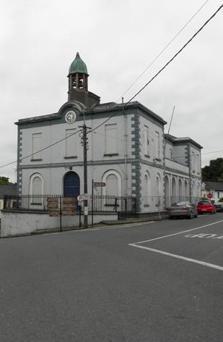
Building: Castleblayney Town Hall
Country: United Kingdom
Year built: 1790
Municipal building in Castleblayney, County Monaghan, Ireland Castleblayney Town Hall Halla an Bhaile Bhaile na Lorgan Castleblayney Town Hall Castleblayney Town Hall Location within Ireland General information Architectural style Italianate style Address Market Square, Castleblayney Country Ireland Coordinates 54°07′13″N 6°44′02″W / 54.1204°N 6.7339°W / 54.1204; -6.7339 Completed 1790 Castleblayney Town Hall ( Irish : Halla an Bhaile Bhaile na Lorgan ) is a municipal building in the Market Square at Castleblayney , County Monaghan , Ireland. It has served as a market house, as a town hall and as a courthouse, but is currently disused and standing derelict. History The building was commissioned as a market house for the town by Andrew Blayney, 11th Baron Blayney , whose seat was at Blayney Castle , and was intended to support the local linen trade. The site he selected was an elevated location in the centre of the Market Square. It was designed in the Italianate style , built in rubble masonry with a cement render finish and was completed in its original form around 1790. The design involved a symmetrical main frontage of eight bays facing southwest onto the Market Square. The central section of four bays featured a loggia with four round headed openings on the ground floor, and four sash windows behind a parapet and a large recess on the first floor. The end sections of two bays each, which were slightly projected forward, were fenestrated by slightly recessed round headed windows on the ground floor and by sash windows with window sills on the first floor. The rear elevation of the building, which was accessed further down the slope of the hill, incorporated a basement floor which was arcaded, so that markets could be held, and was unrendered. At roof level, there was a bell tower with an ogee -shaped dome at the northwest end of the building. Internally, the principal room was a large assembly room on the first floor. A three-bay courthouse extension, which was projected outward at the rear of the building, was added in 1856. After the town commissioners were replaced by an urban district council in 1899, the new council adopted the building as its meeting place. The council continued to operate from the building until the late 20th century, when it relocated to offices in Main Street. Monaghan County Council then condemned the building as unsafe and local hearings of the district court and of the circuit court were relocated to Hope Castle in 1997. A statue of the country singer, Tom McBride , was unveiled at the back of the building by President of Ireland , Michael D. Higgins , in September 2018. Deterioration After the collapse of an internal wall in 2019, Monaghan County Council instructed contractors to stabilise the exterior walls and to remove the partially collapsed roof. In April 2023, Monaghan County Council commissioned DHB Architects to prepare design proposals for the refurbishment of the building. References